Lloma de Betxí

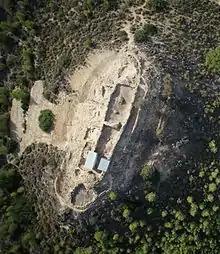
Orthophoto made by a drone of the Lloma de Betxí.

The Lloma de Betxí is a Bronze Age archaeological site in the municipality of Paterna (Valencian Community (Spain). It is on the top of a hill at 99m over the sea level and 30m over the surroundings. It is in the county of Paterna, nearby the Turia river, close to Valencia city. The chronology of the site: 1800 – 1300 B.C., part of the Valencian Bronze Age.